Franz Joseph I of Austria

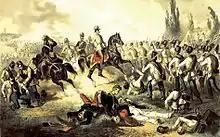
Franz Joseph among his troops at Solferino, fought during the Franco-Austrian War of 1859

Following the accession of Franz Joseph to the throne in 1848, the political representatives of the Kingdom of Bohemia hoped and insisted that account should be taken of their historical state rights in the upcoming constitution. They felt the position of Bohemia within the Habsburg monarchy should have been highlighted by a coronation of the new ruler to the king of Bohemia in Prague (the last coronation took place in 1836). However, before the 19th century the Habsburgs had ruled Bohemia by hereditary right and a separate coronation was not deemed necessary.